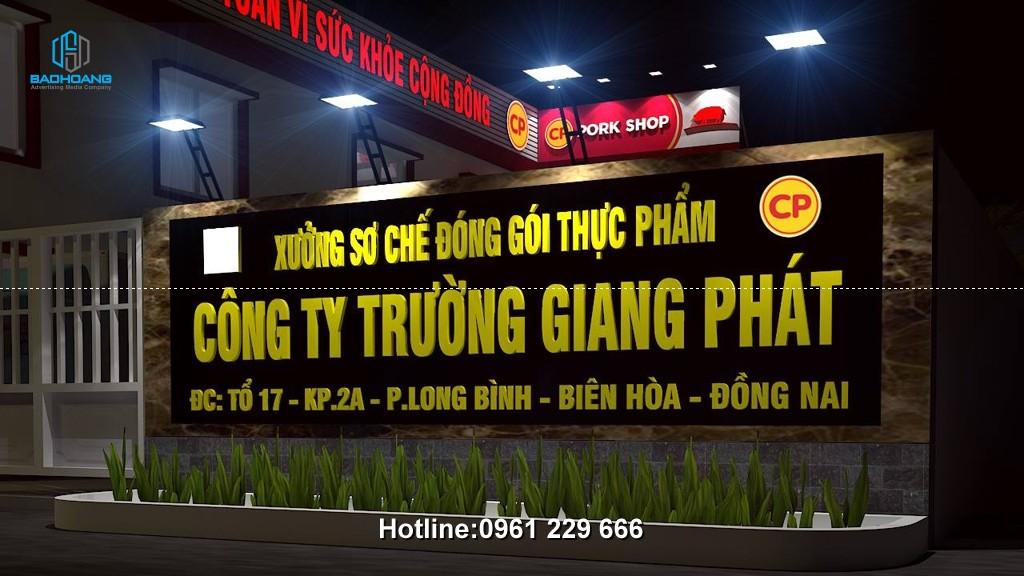
đây là hình ảnh chụp ở trước cổng của một khu xưởng vào buổi đêm